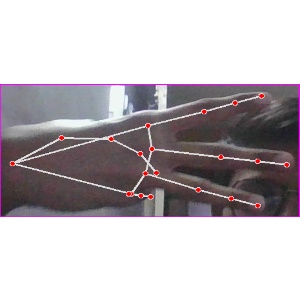
अक्षर: भ